R300 (South Africa)

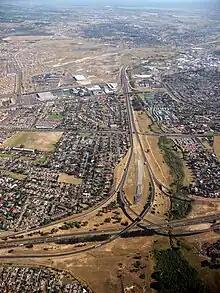
R300 (Kuils River Parkway) with the N1 Stellenberg Interchange in the foreground

The entirety of the R300 Freeway is part of the proposed Peninsula Expressway, which is to be designated as the N21 and is to be a toll road. This new national route is to include the current R300 freeway as well as extensions at either end of that R300 freeway.